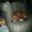
Label: couch